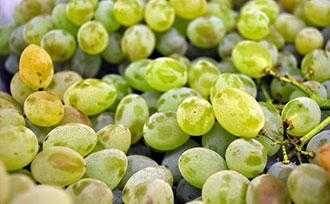
Label: Grapes